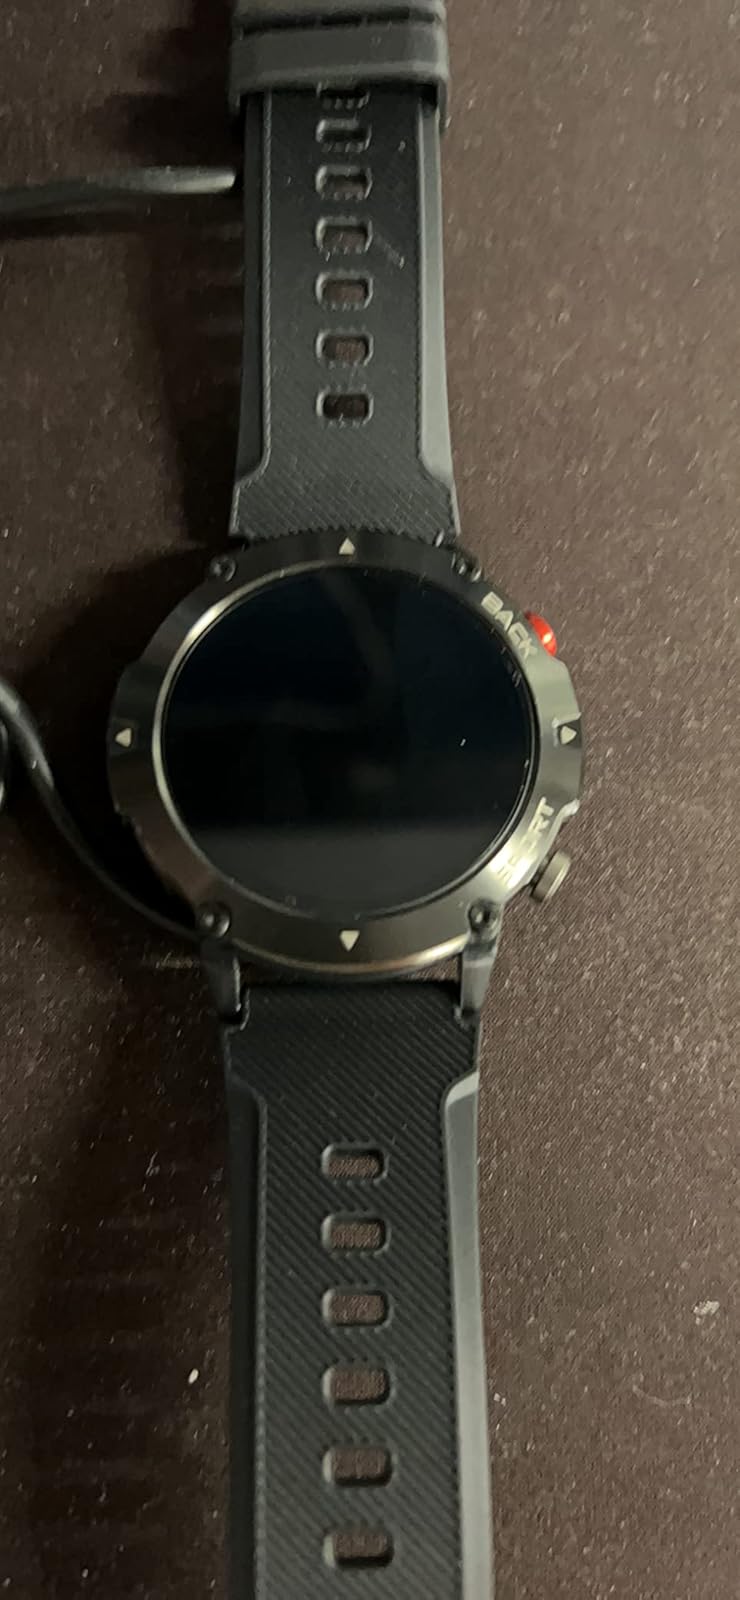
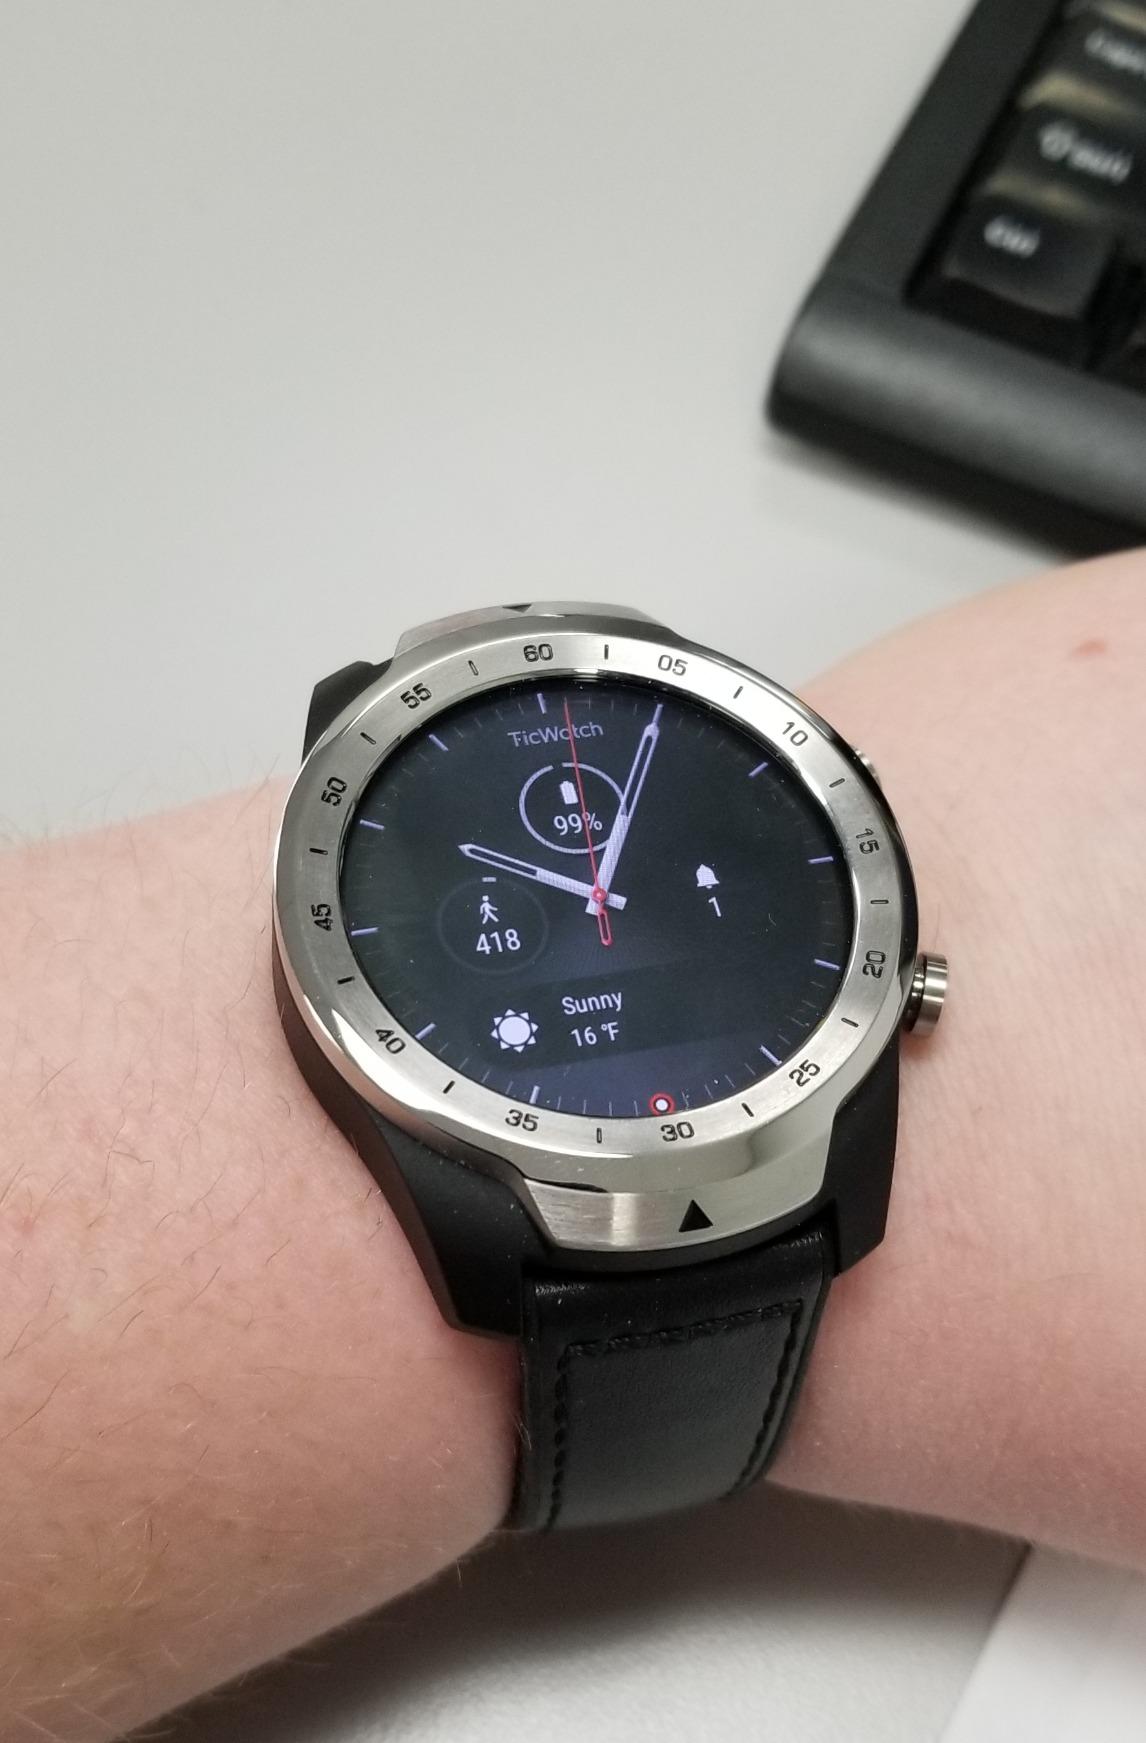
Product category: smartwatch
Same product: no